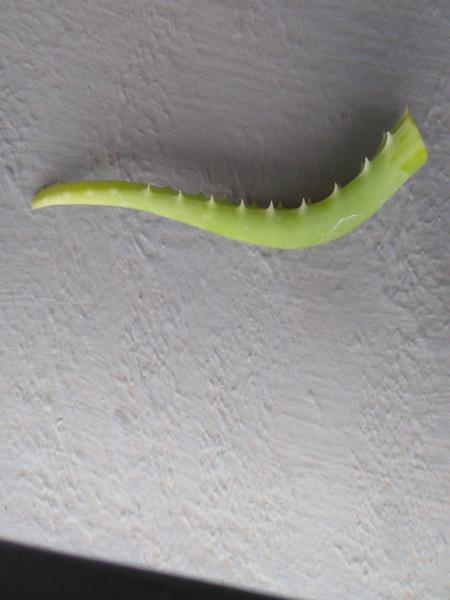
Plant: Aloevera